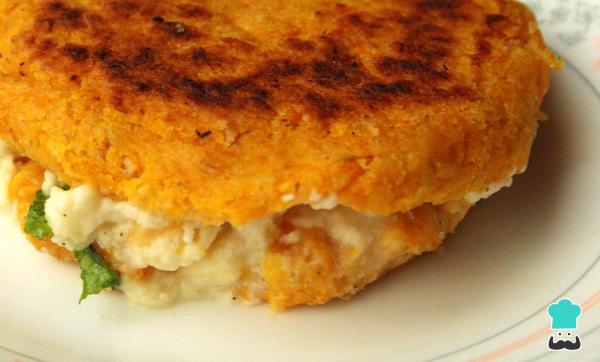
¿Dime si no se te hace agua la boca? El sabor dulzón de la auyama con queso blanco derretido, con ensalada de atún o con los famosos frijoles negros (alubias negras , judías negras, caraotas negras, burritos o gallo pinto). En mí país hay un plato llamado pabellón criollo, excelente para rellenar esta arepa, pero también es rico al revés, acompañar al pabellón con la misma.